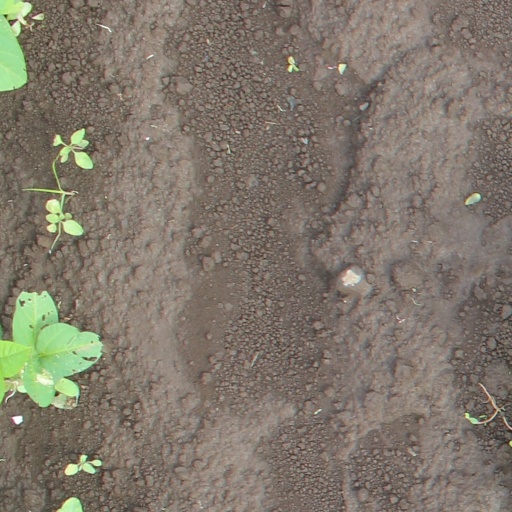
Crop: soybean